Syringa vulgaris

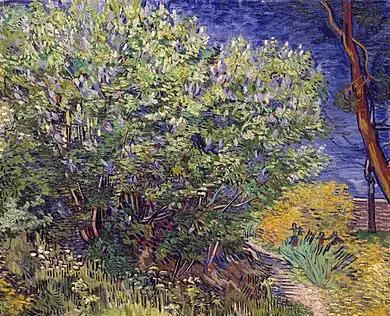
"Lilac Bush", by Vincent van Gogh, 1889

Syringa vulgaris, the lilac or common lilac, is a species of flowering plant in the olive family, Oleaceae. Native to the Balkan Peninsula, it is widely cultivated for its scented flowers in Europe (particularly the north and west) and North America.